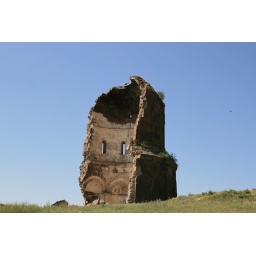
Built in 1034-36 to house (it is claimed) a portion of the true cross